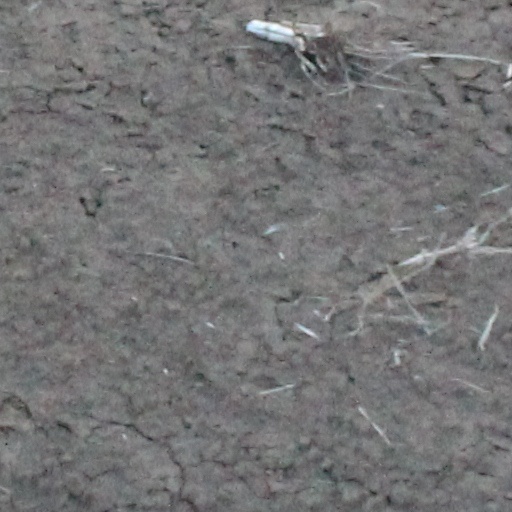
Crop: wheat